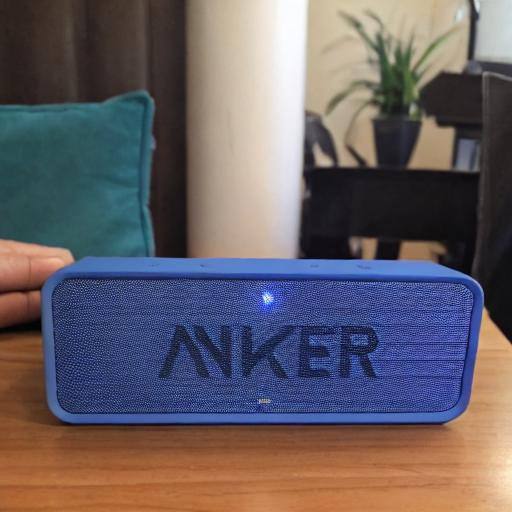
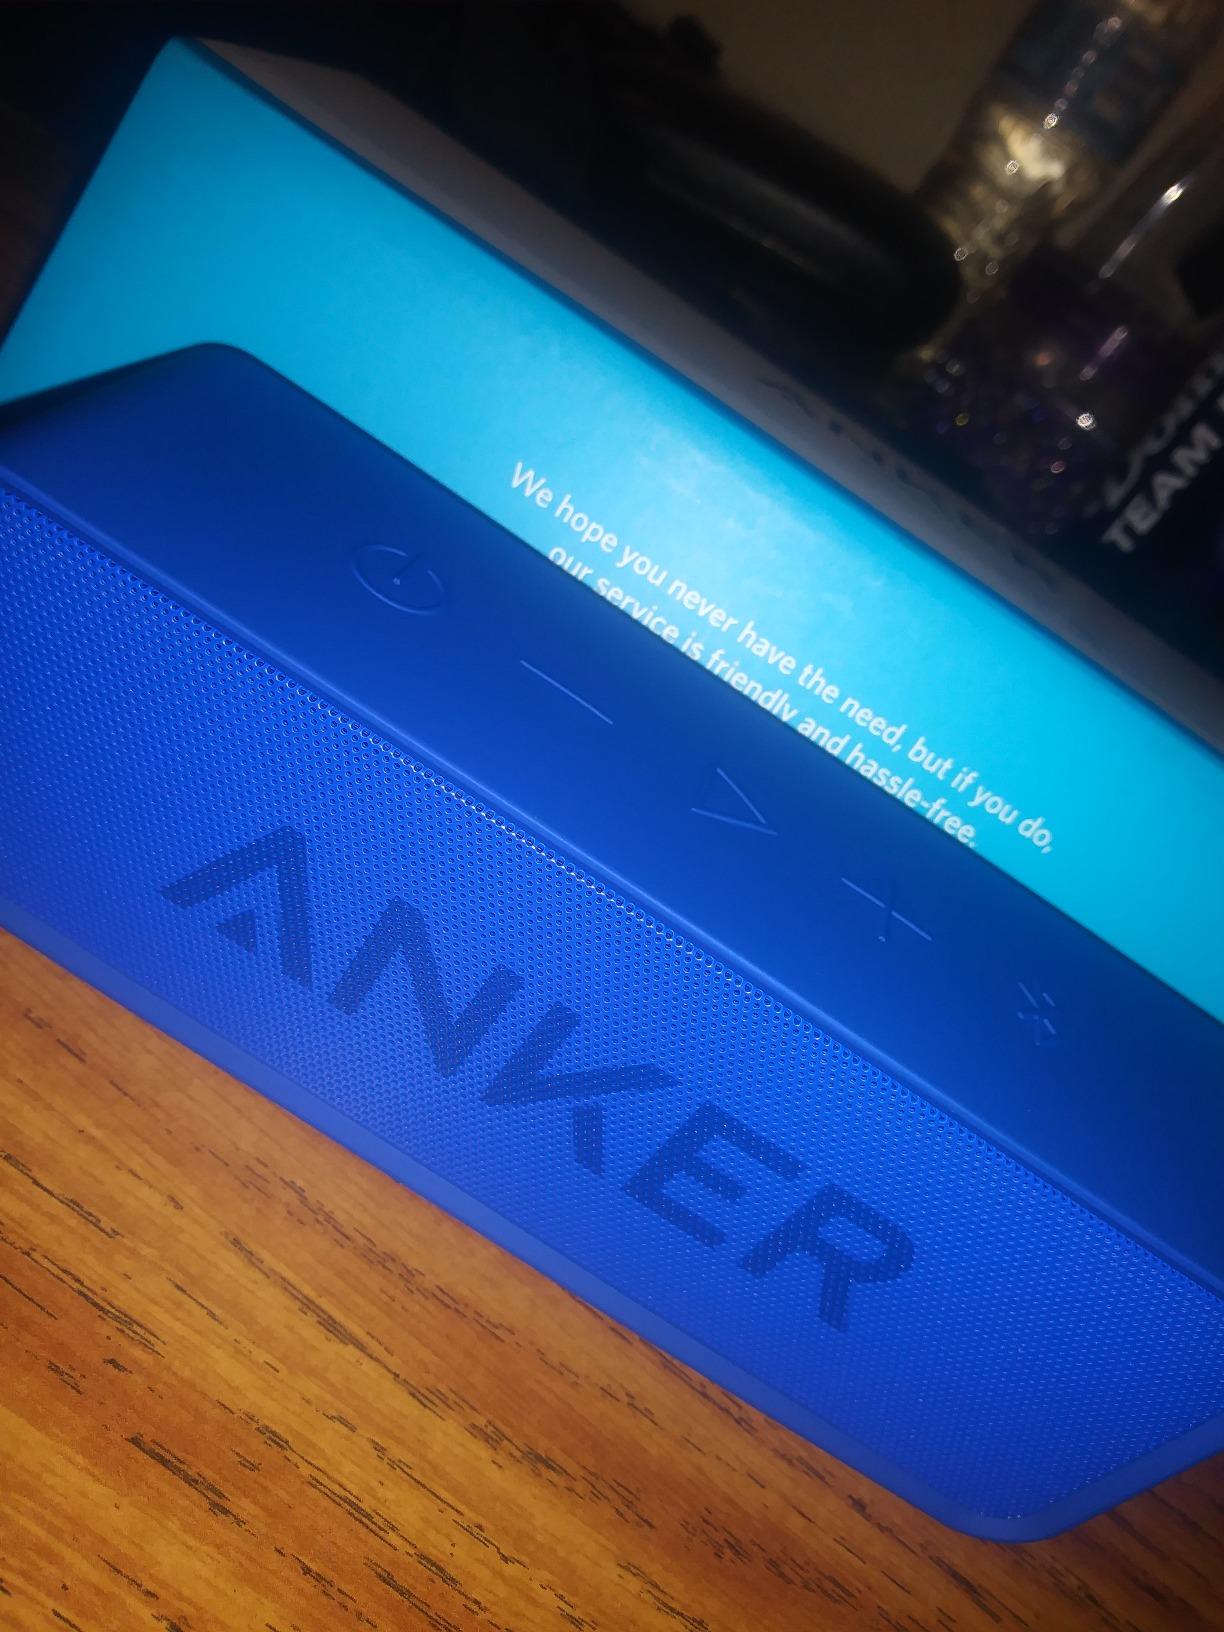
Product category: speaker
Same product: no